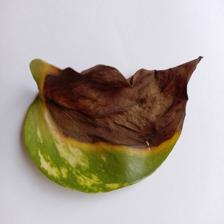
Label: Bacterial wilt disease